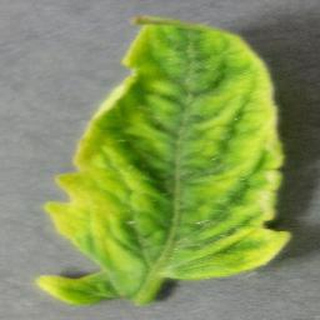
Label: tomato_yellow_leaf_curl_virus